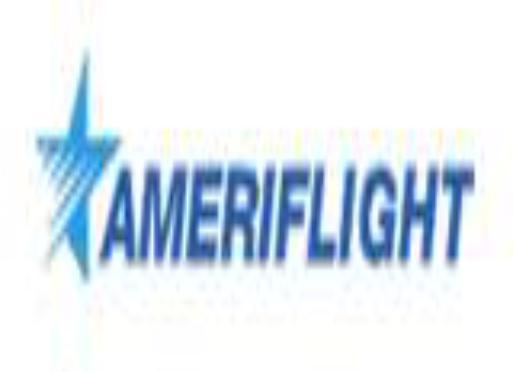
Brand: Ameriflight
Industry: Transportation